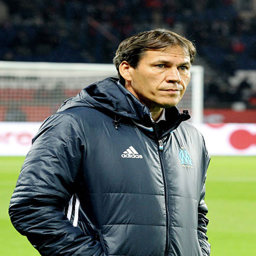
football player is weighing up a move for football player